William Gibson

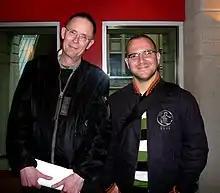
Gibson (left) influenced cyberpunk and postcyberpunk writers such as Cory Doctorow (right), whom he also consulted for technical advice while writing "Spook Country".

Gibson's early novels were, according to "The Observer", "seized upon by the emerging slacker and hacker generation as a kind of road map".